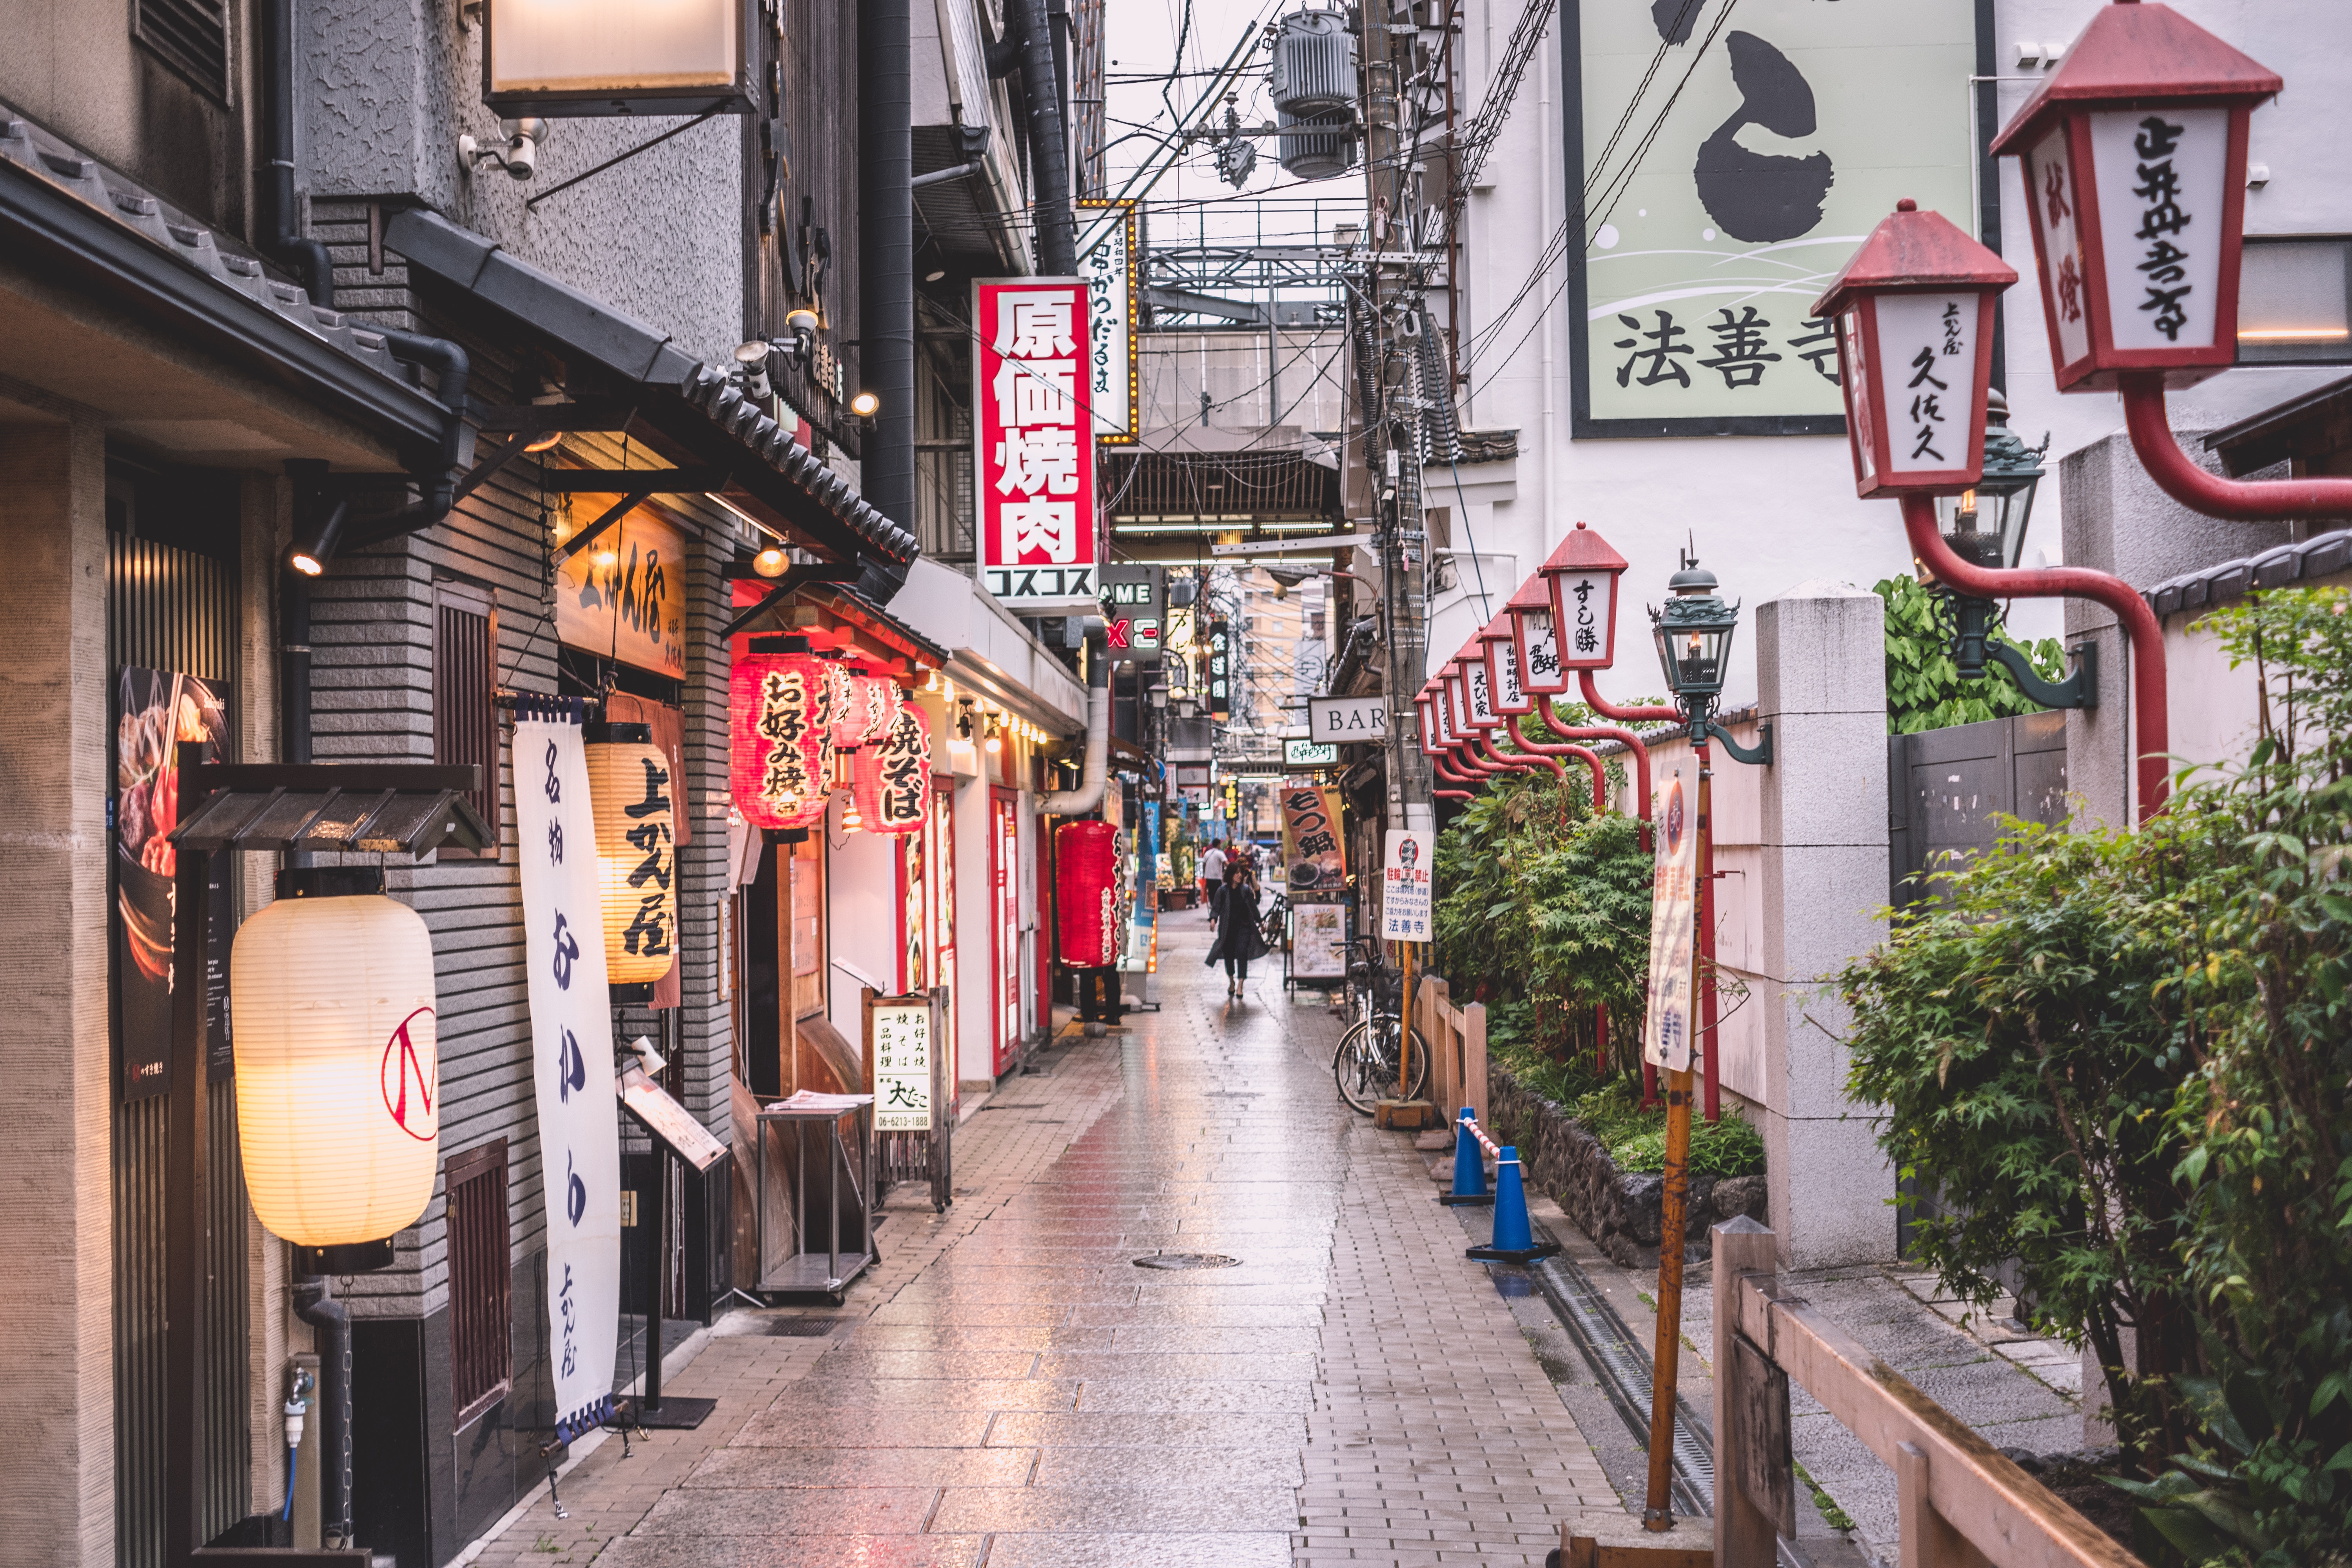
street, town, alley, road, neighbourhood, urban area, snapshot, human settlement, infrastructure, lane, city, building, architecture, pedestrian, tree, tourism, photography, nonbuilding structure, metropolis, downtown, vacation